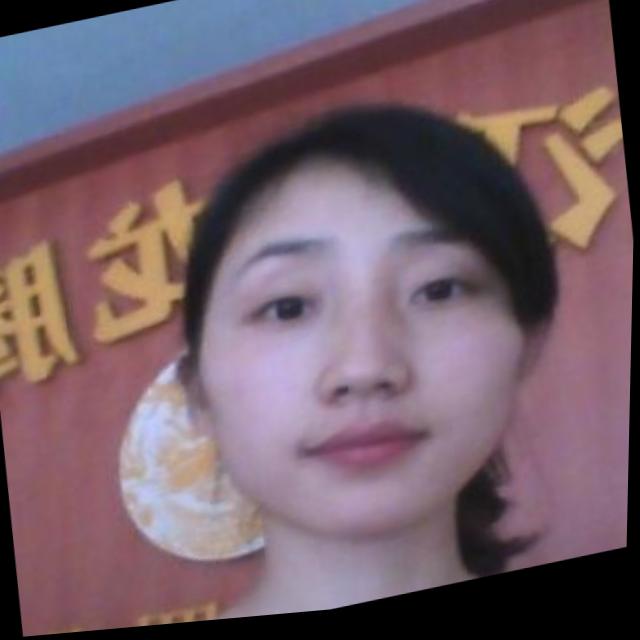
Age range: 21-44